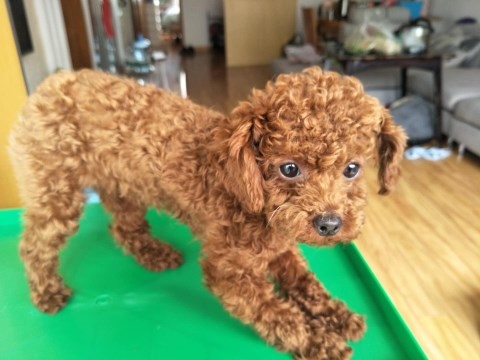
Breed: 7449-n000128-teddy